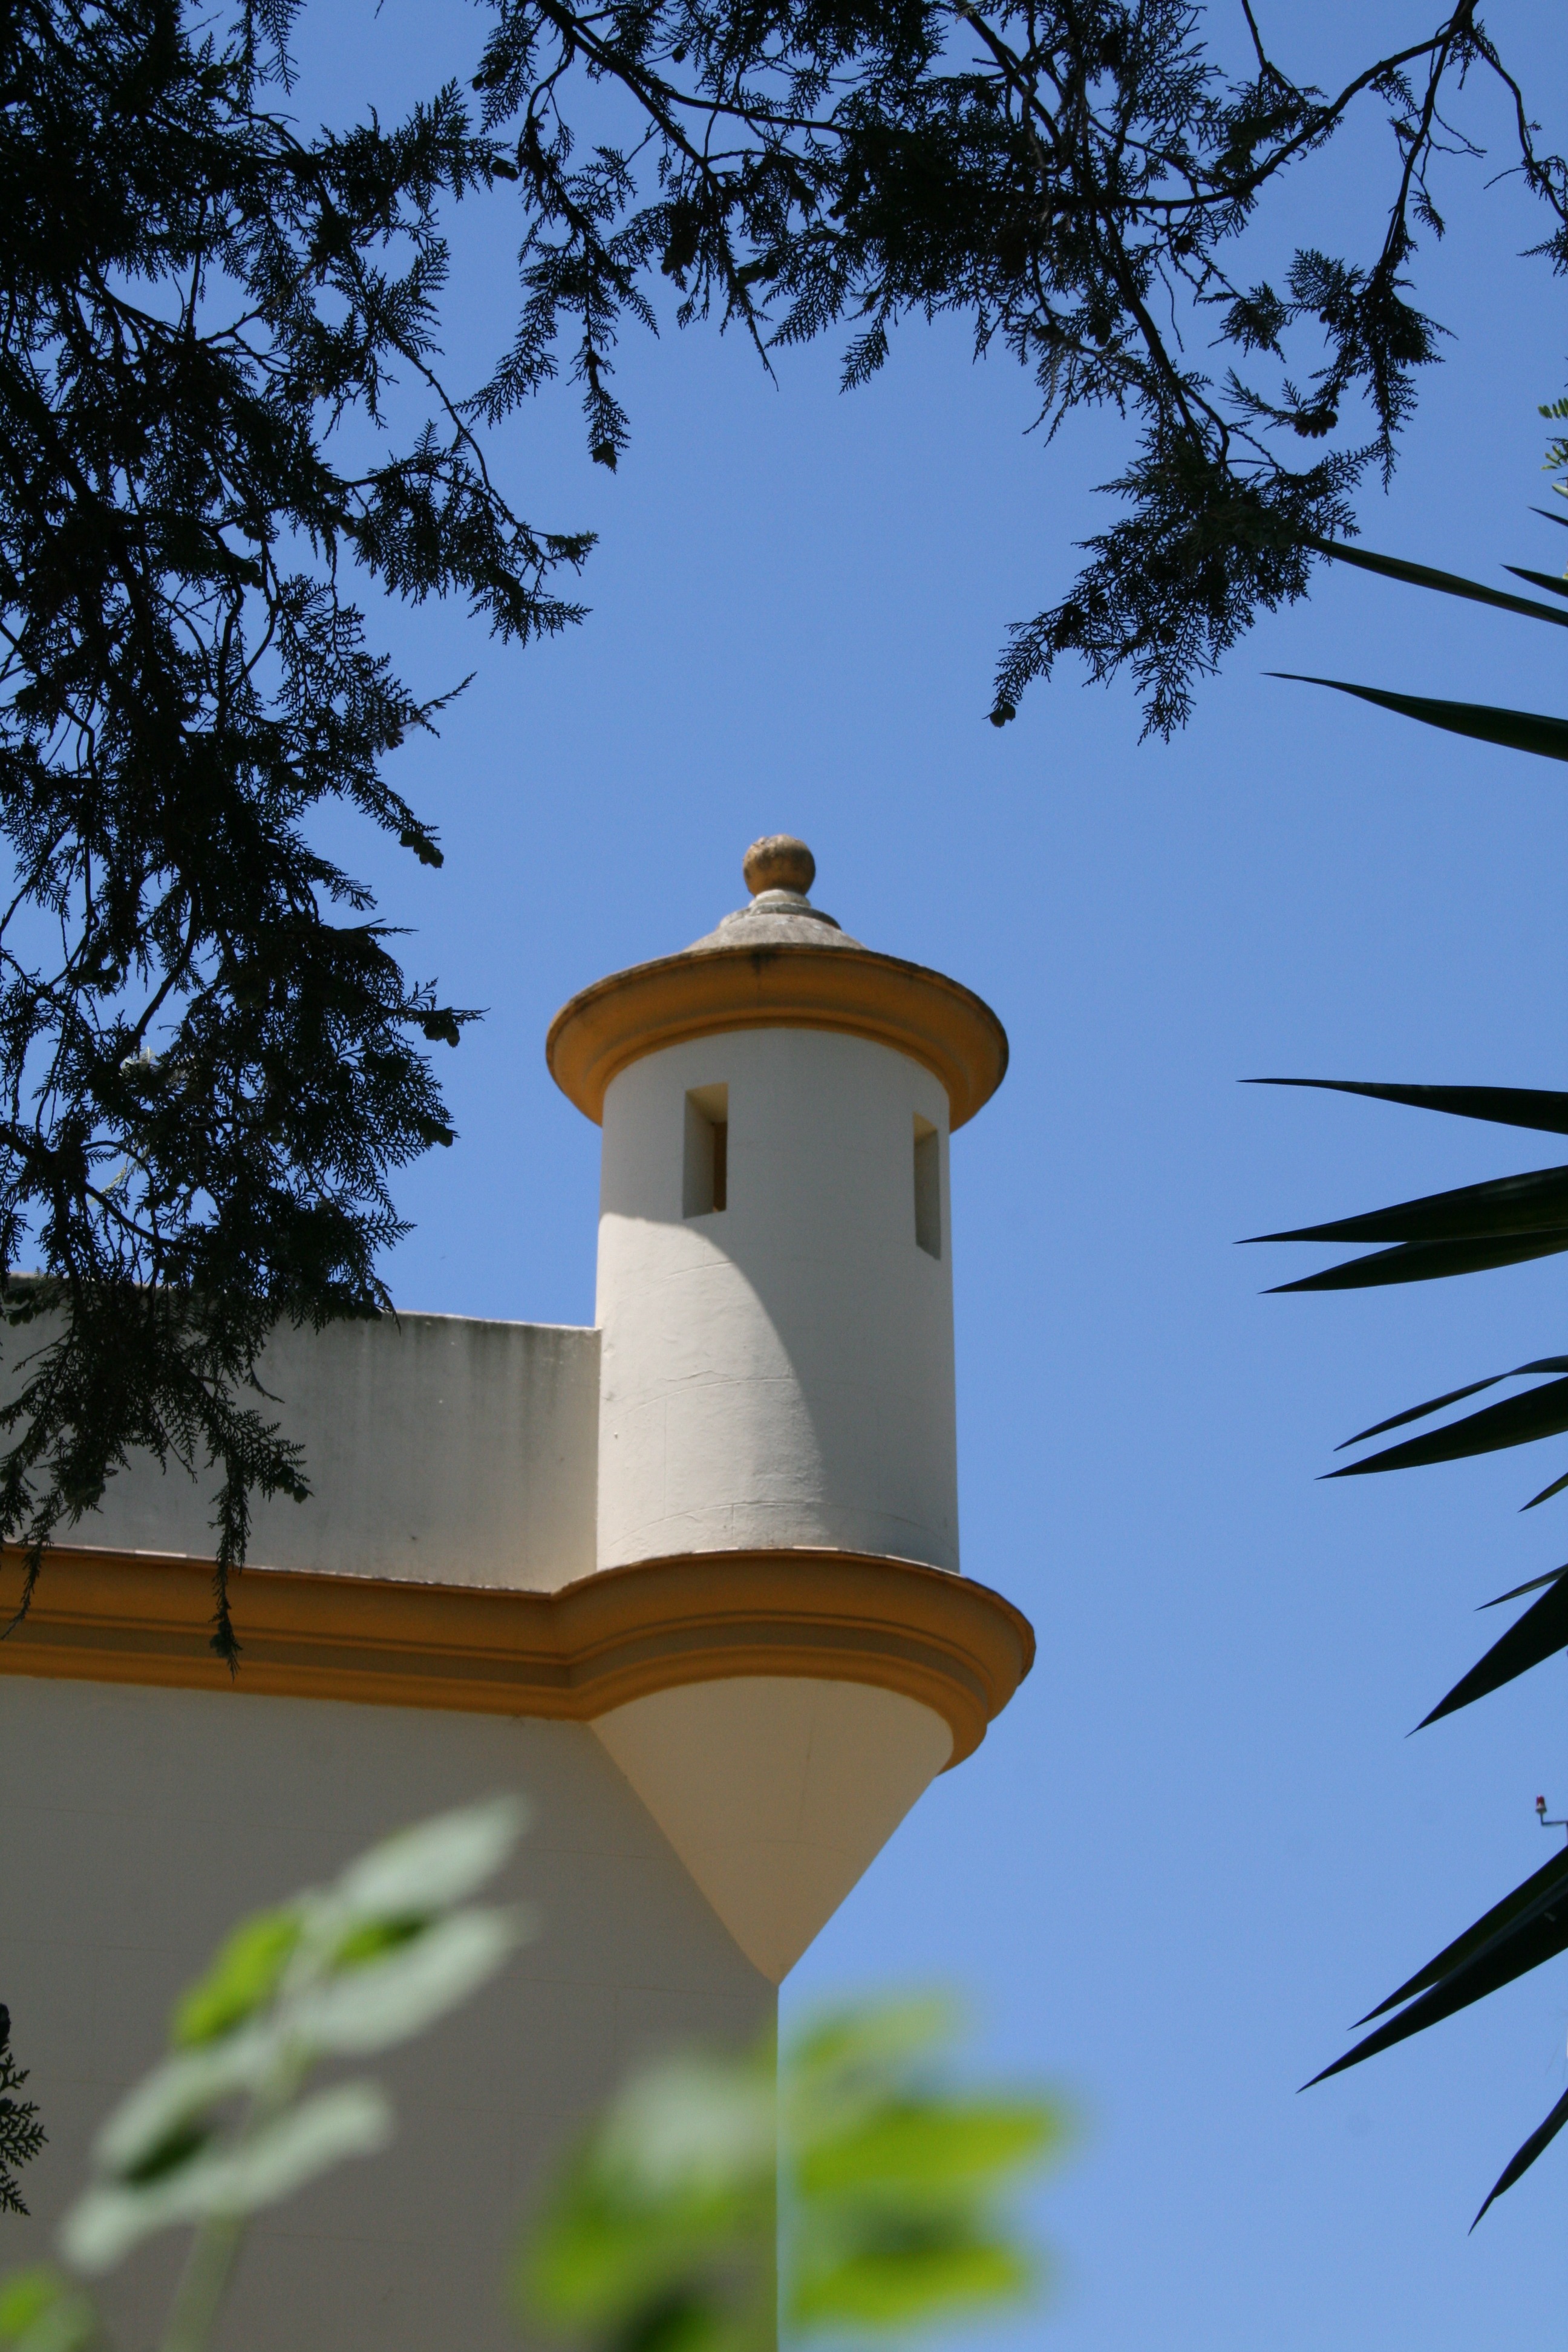
tree, architecture, sky, flower, tower, street light, lighting, sculpture, buildings, seville, monuments